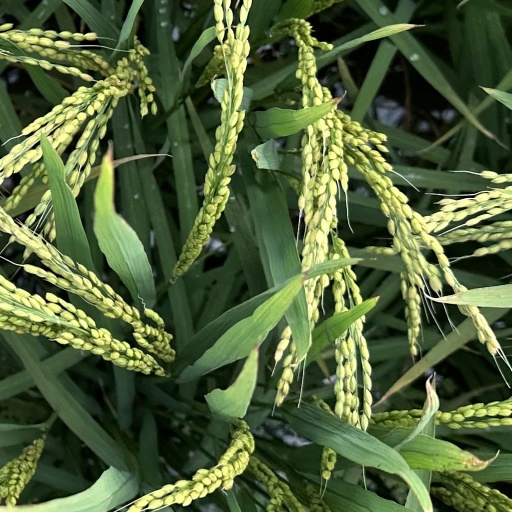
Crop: rice